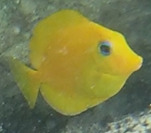
Acanthurus coeruleus (Atlantic Blue Tang)